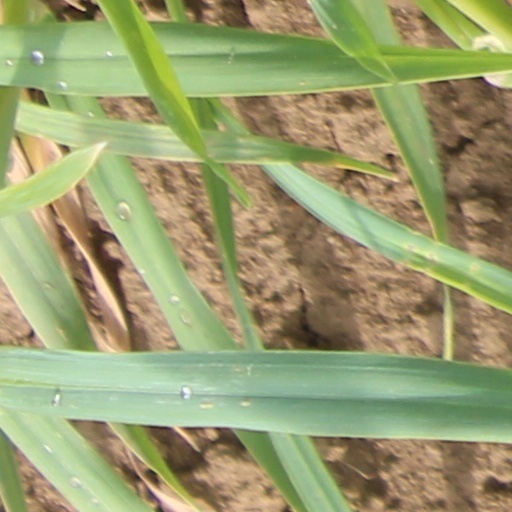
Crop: wheat